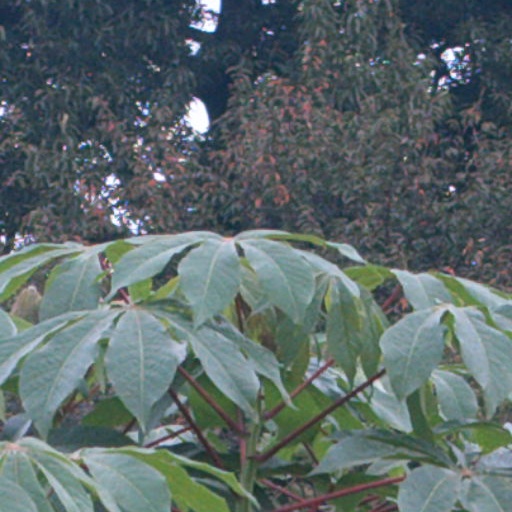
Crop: cassava